Danish Committee for Aid to Afghan Refugees

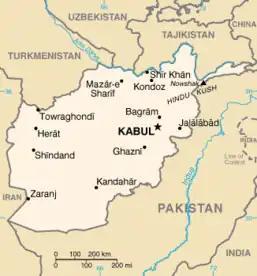

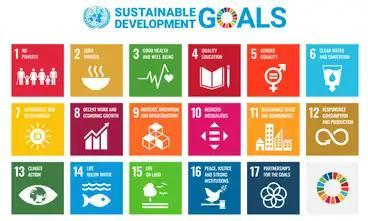

DACAAR is working on a majority of the UN's Sustainable Development Goals (SDG's). Their programmes contributes to the following goals: